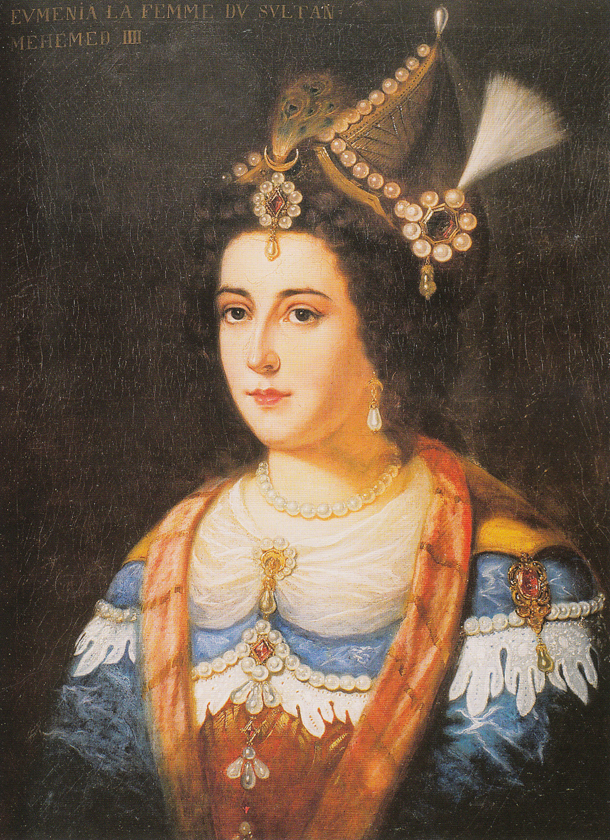
กึลนุช ซุลตัน

| image = Portrait of Rabia Gülnuş.jpg
| caption = พระสาทิสลักษณ์หลังสวรรคต วาดในคริสต์ศตวรรษที่ 19
| succession = วาลีเดซุลตันแห่งจักรวรรดิออตโตมัน
| reign = 6 กุมภาพันธ์ ค.ศ. 1695 – 6 พฤศจิกายน ค.ศ. 1715
| succession1 = ฮาเซกีซุลตันแห่งจักรวรรดิออตโตมัน
| reign1 = 4 สิงหาคม ค.ศ. 1683 – 8 พฤศจิกายน ค.ศ. 1687
| birth_name = Eumenia Voria
| birth_date = ค.ศ. 1642
| birth_place = เรธิมโน ครีต สาธารณรัฐเวนิส
| death_date = 6 พฤศจิกายน ค.ศ. 1715 (72–73 ปี)
| death_place = คอนสแตนติโนเปิล จักรวรรดิออตโตมัน (ปัจจุบันคืออิสตันบูล ประเทศตุรกี)
| burial_place = มัสยิดเยนีวาลีเด อิสลตันบูล
| consort = yes
| spouse = เมห์เหม็ดที่ 4
| house = ราชวงศ์ออตโตมัน|ออตโตมัน
| religion = อิสลาม, อดีตกรีกออร์ทอดอกซ์
เอเมทุลลาฮ์ ราบีอา กึลนุช ซุลตัน (; ; ค.ศ. 1642 – 6 พฤศจิกายน ค.ศ. 1715) เป็นฮาเซกีซุลตันในเมห์เหม็ดที่ 4 สุลต่านออตโตมัน และวาลีเดซุลตันของมุสทาฟาที่ 2 กับอาห์เหม็ดที่ 3 พระราชโอรสทั้งสองของพระองค์ ในช่วงต้นคริสต์ศตวรรษที่ 18 พระองค์กลายเป็นหญิงที่มีอำนาจและทรงอิทธิพลที่สุดในจักรวรรดิออตโตมัน
==ชีวิตช่วงต้น==
กึลนุช ซุลตันเสด็จพระราชสมภพใน ค.ศ. 1642 ที่เมืองเรธิมโน ครีตในสมัยสาธารณรัฐเวนิส เดิมพระองค์มีพระนามว่า Eumenia Voria (Ευμενία Βόρια) และมีเชื้อสายชาวกรีก|กรีก เป็นบุตรีของนักบวชประจำคริสตจักรกรีกออร์ทอดอกซ์ พระองค์ถูกฝ่ายออตโตมันจับกุมในช่วงที่มีการรุกรานครีตใน ค.ศ. 1645
==สวรรคต==
ไฟล์:Istanbul asv2021-11 img11 Yeni Valide Mosque.jpg|220px|thumb|ข้างในโดมของมัสยิดเยนีวาลีเดที่อึสคือดาร์ อิสตันบูล
กึลนุช ซุลตันเสด็จสวรรคตในวันที่ 6 พฤศจิกายน ค.ศ. 1715 ที่อิสตันบูลในรัชสมัยอาห์เหม็ดที่ 3 พระราชโอรสของพระองค์ ไม่นานก่อนจุดเริ่มต้นยุคแห่งความเจริญรุ่งเรืองและความสงบสุขที่นักประวัติศาสตร์ตุรกีเรียกว่า ยุคทิวลิป พระศพของพระองค์ถูกฝังในสุสานที่เปิดโล่งใกล้มัสยิดที่พระองค์ทิ้งมรดกให้สร้างที่อึสคือดาร์ในอิสตันบูลฝั่งอานาโตเลีย ซึ่งมีชื่อว่ามัสยิดเยนีวาลีเด
==พระโอรสธิดา==
พระองค์สมรสกับเมห์เหม็ดที่ 4 และมีพระโอรส 2 พระองค์ และพระธิดา 4 พระองค์:"Mehmed IV", in "The Structure of the Ottoman Dynasty"; D.A. Alderson
===พระโอรส===
* มุสทาฟาที่ 2 สุลต่านออตโตมันองค์ที่ 22
* อาห์เหม็ดที่ 3 สุลต่านออตโตมันองค์ที่ 23
=== พระธิดา ===
* Hatice Sultan (daughter of Mehmed IV) |ฮาทีเจ ซุลตัน
* อัยเช ซุลตัน
* Fatma Sultan (daughter of Mehmed IV) |ฟัทมา เอเมทุลลาฮ์ ซุลตัน
* Ümmü Gülsüm Sultan|อึมมือกึลซึม ซุลตัน
==หมายเหตุ==
Cnote2|a|อย่างไรก็ตาม Sakaoglu รายงานว่าพระองค์อยู่ในตระกูลเวนิสที่มีชื่อว่า Verzini ที่ตั้งถิ่นฐานในเมืองนี้
==อ้างอิง==
==ข้อมูล==
*
*
หมวดหมู่:บุคคลจากเรธิมโน
หมวดหมู่:ผู้ที่เข้ารับศาสนาอิสลาม
หมวดหมู่:มุสลิมชาวกรีก
หมวดหมู่:ผู้ที่เปลี่ยนศาสนาจากกรีกออร์ทอดอกซ์ไปเป็นอิสลาม
หมวดหมู่:อดีตชาวคริสต์นิกายกรีกออร์ทอดอกซ์
หมวดหมู่:ชาวกรีกในจักรวรรดิออตโตมัน
หมวดหมู่:วาลีเดซุลตัน
หมวดหมู่:ทาสกรีกจากจักรวรรดิออตโตมัน